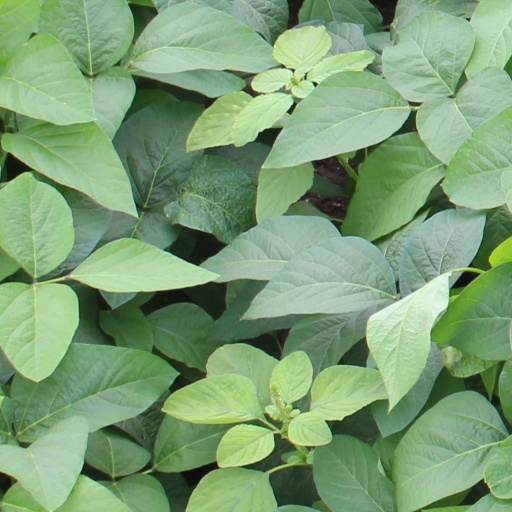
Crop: soybean